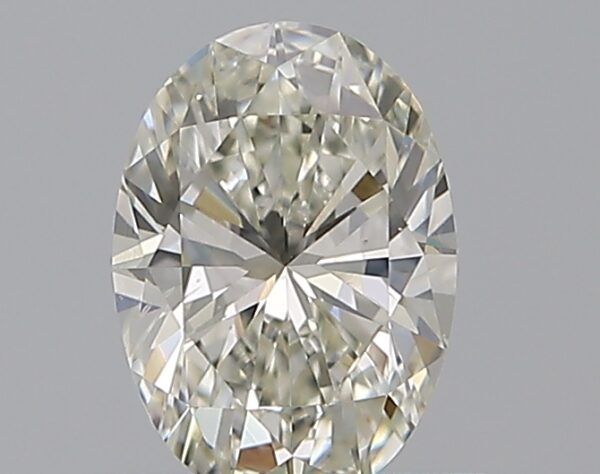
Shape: oval
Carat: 0.7
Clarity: SI1
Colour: J
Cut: EX
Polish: EX
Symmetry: VG
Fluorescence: ST
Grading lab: GIA
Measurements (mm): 6.91 x 4.94 x 3.15